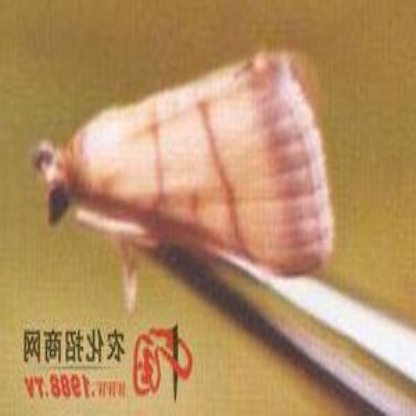
Nhãn: Sâu cuốn lá nhỏ ( Rice leaf folder)